Dmitry Lameykin

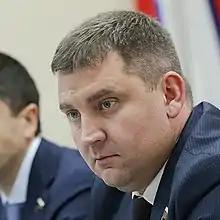

Dmitry Victorovich Lameykin (born 27 February 1977, Krasnodar) is a Russian political figure and a deputy of the 7th and 8th State Dumas. In 2007, he was granted a Candidate of Sciences in Economics degree.